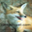
Label: fox